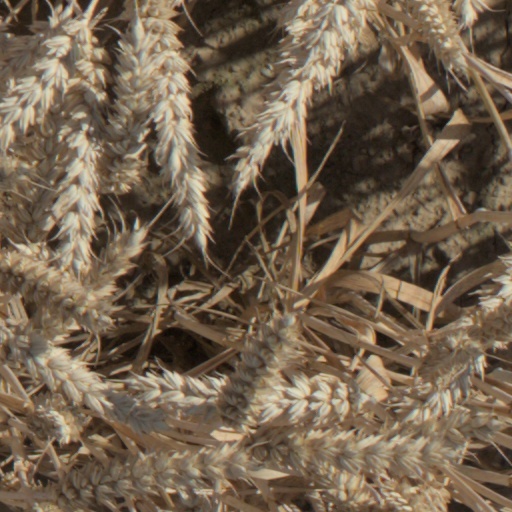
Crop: wheat